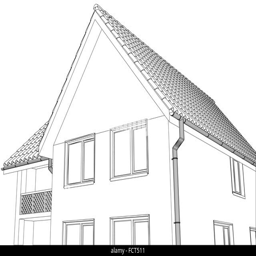
wire - frame building on the white background .